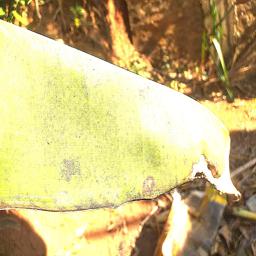
Label: MALBHOG LEAF